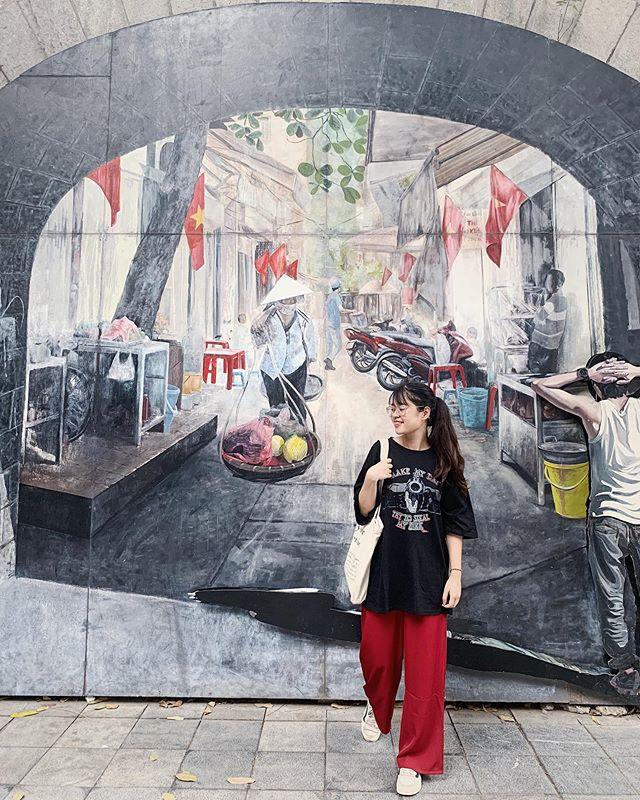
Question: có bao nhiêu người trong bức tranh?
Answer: có bốn người